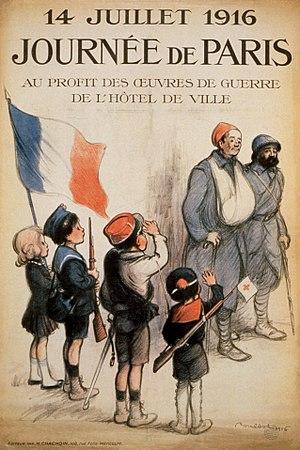
Francisque Poulbot, né à Saint-Denis le 6 février 1879 et mort à Paris le 16 septembre 1946, est un affichiste, goguettier, dessinateur et illustrateur français.
L'arrière en France pendant la Première Guerre mondiale comprend la population civile des régions non envahies et aussi les militaires éloignés du front.